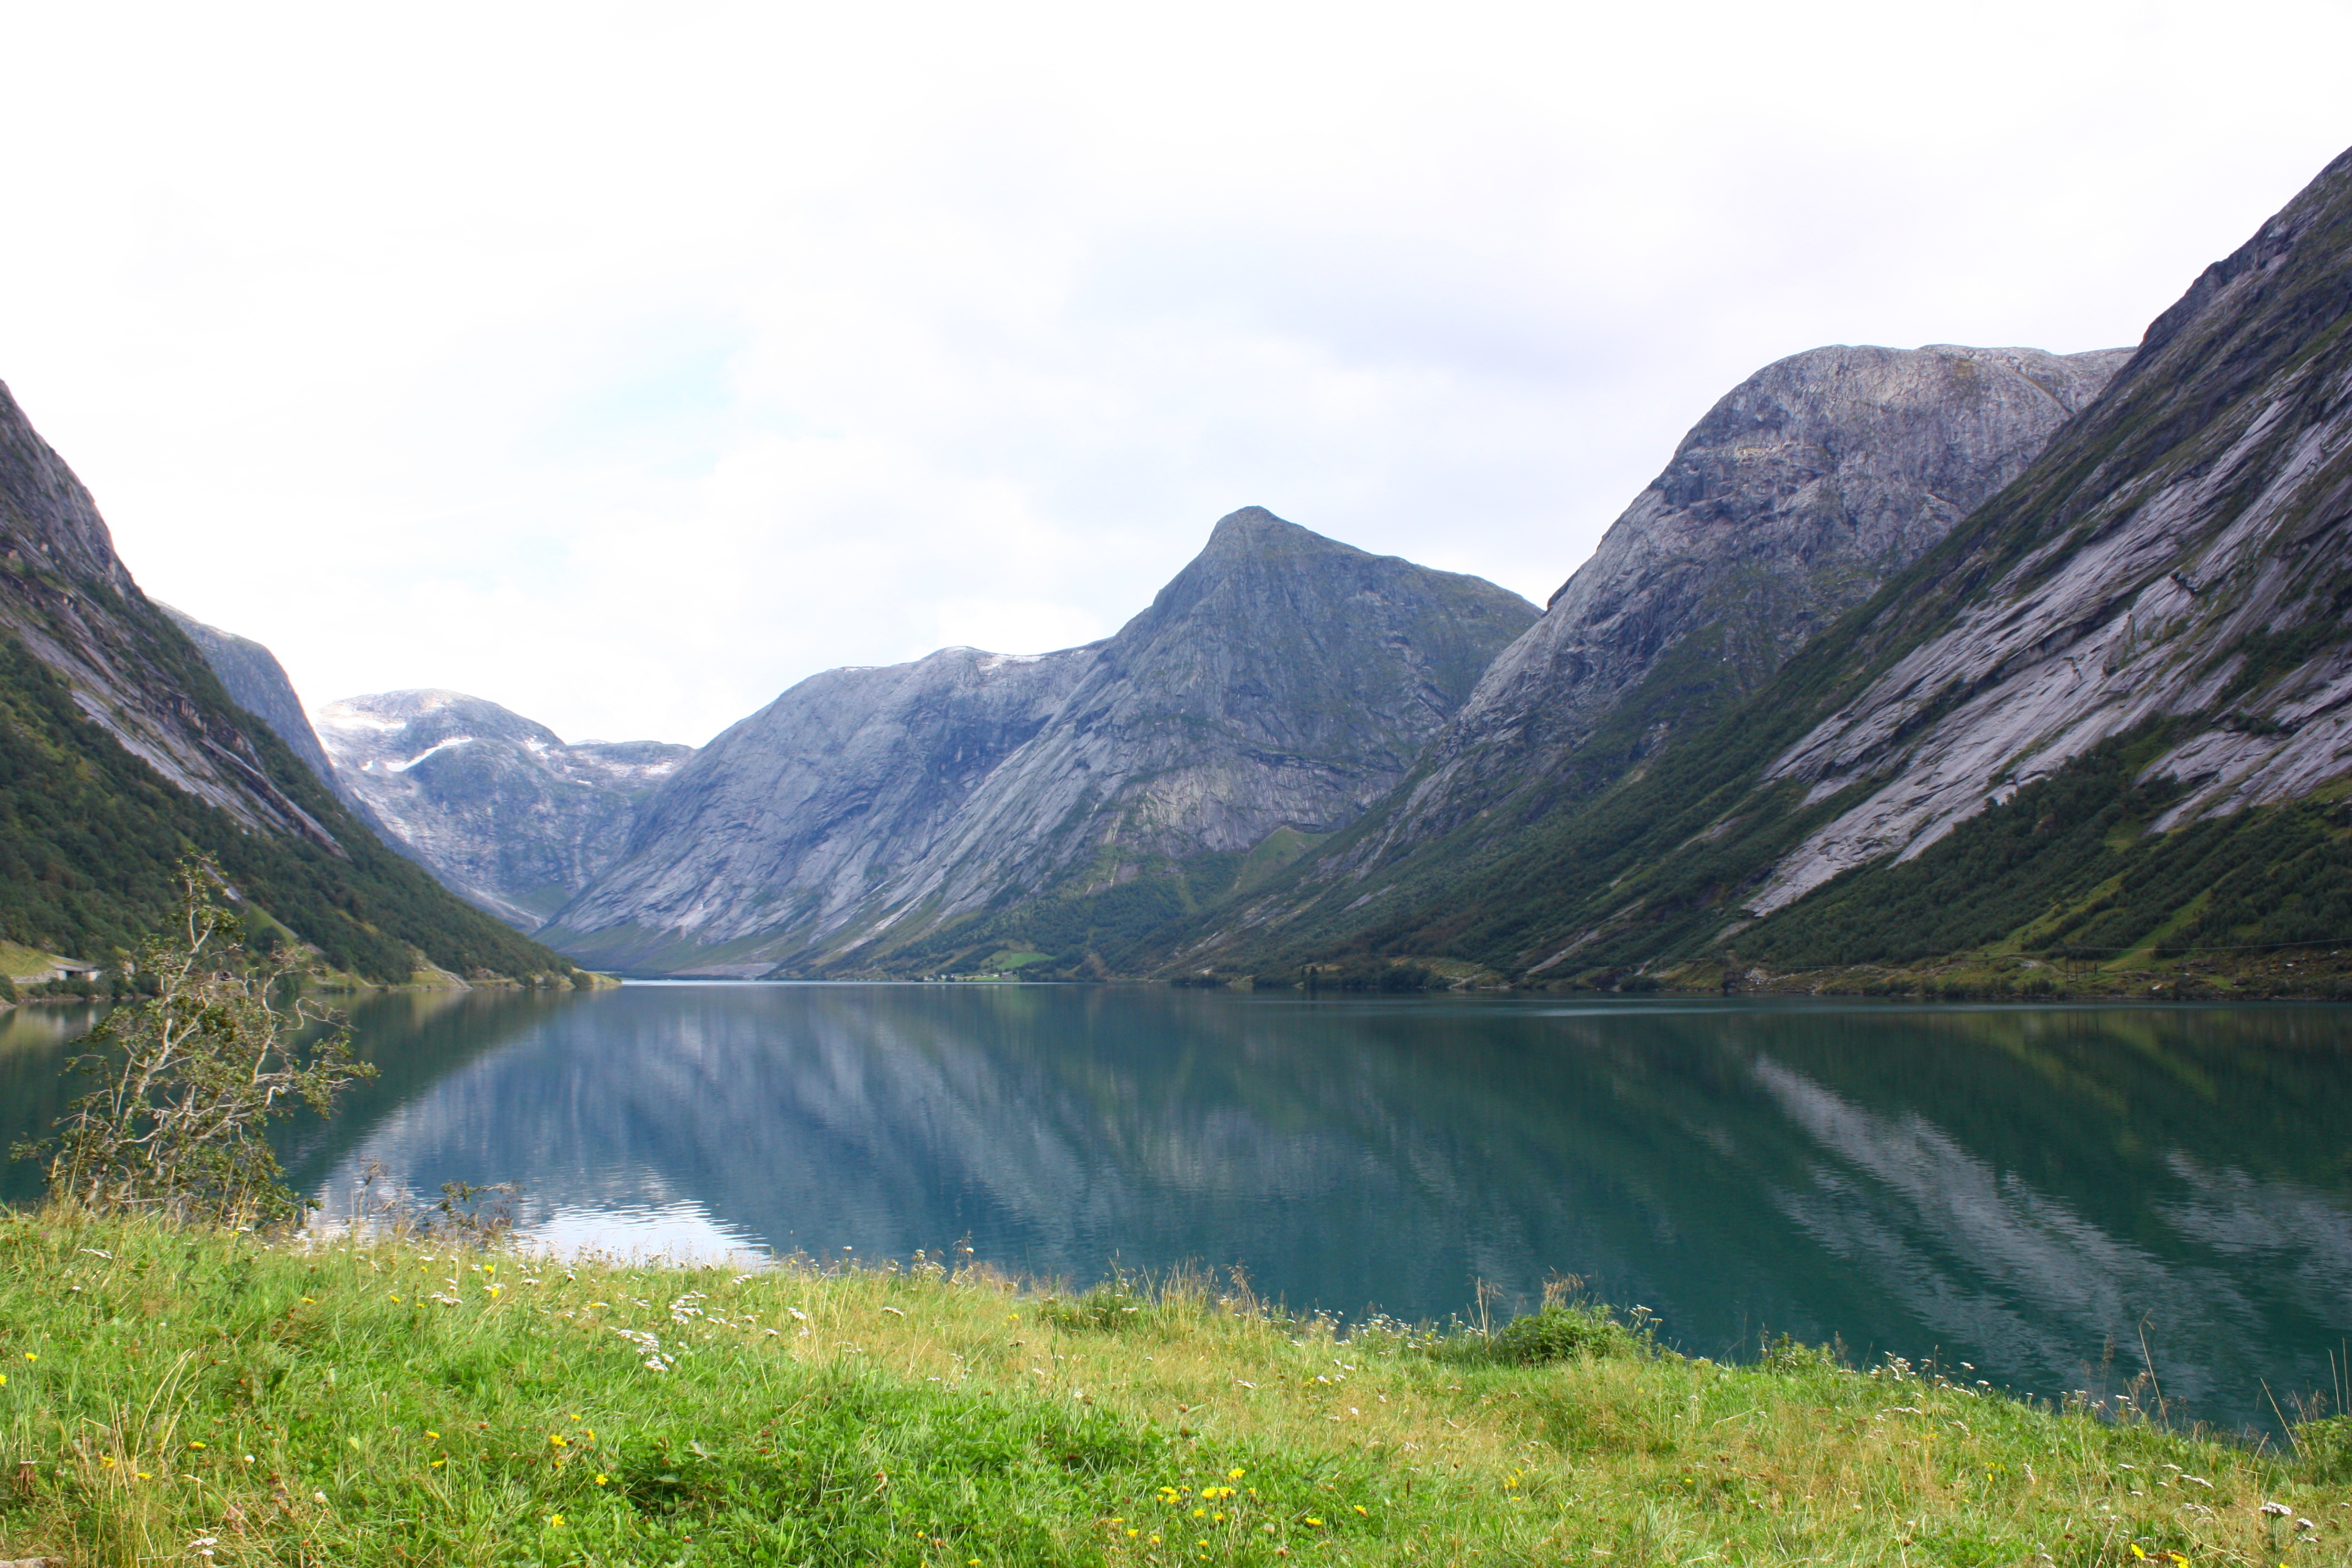
landscape, water, wilderness, mountain, lake, valley, mountain range, fjord, reservoir, highland, outdoors, alps, plateau, fell, views, loch, the nature of the, norway, blue water, landform, tarn, mountain pass, geographical feature, mountainous landforms, glacial landform